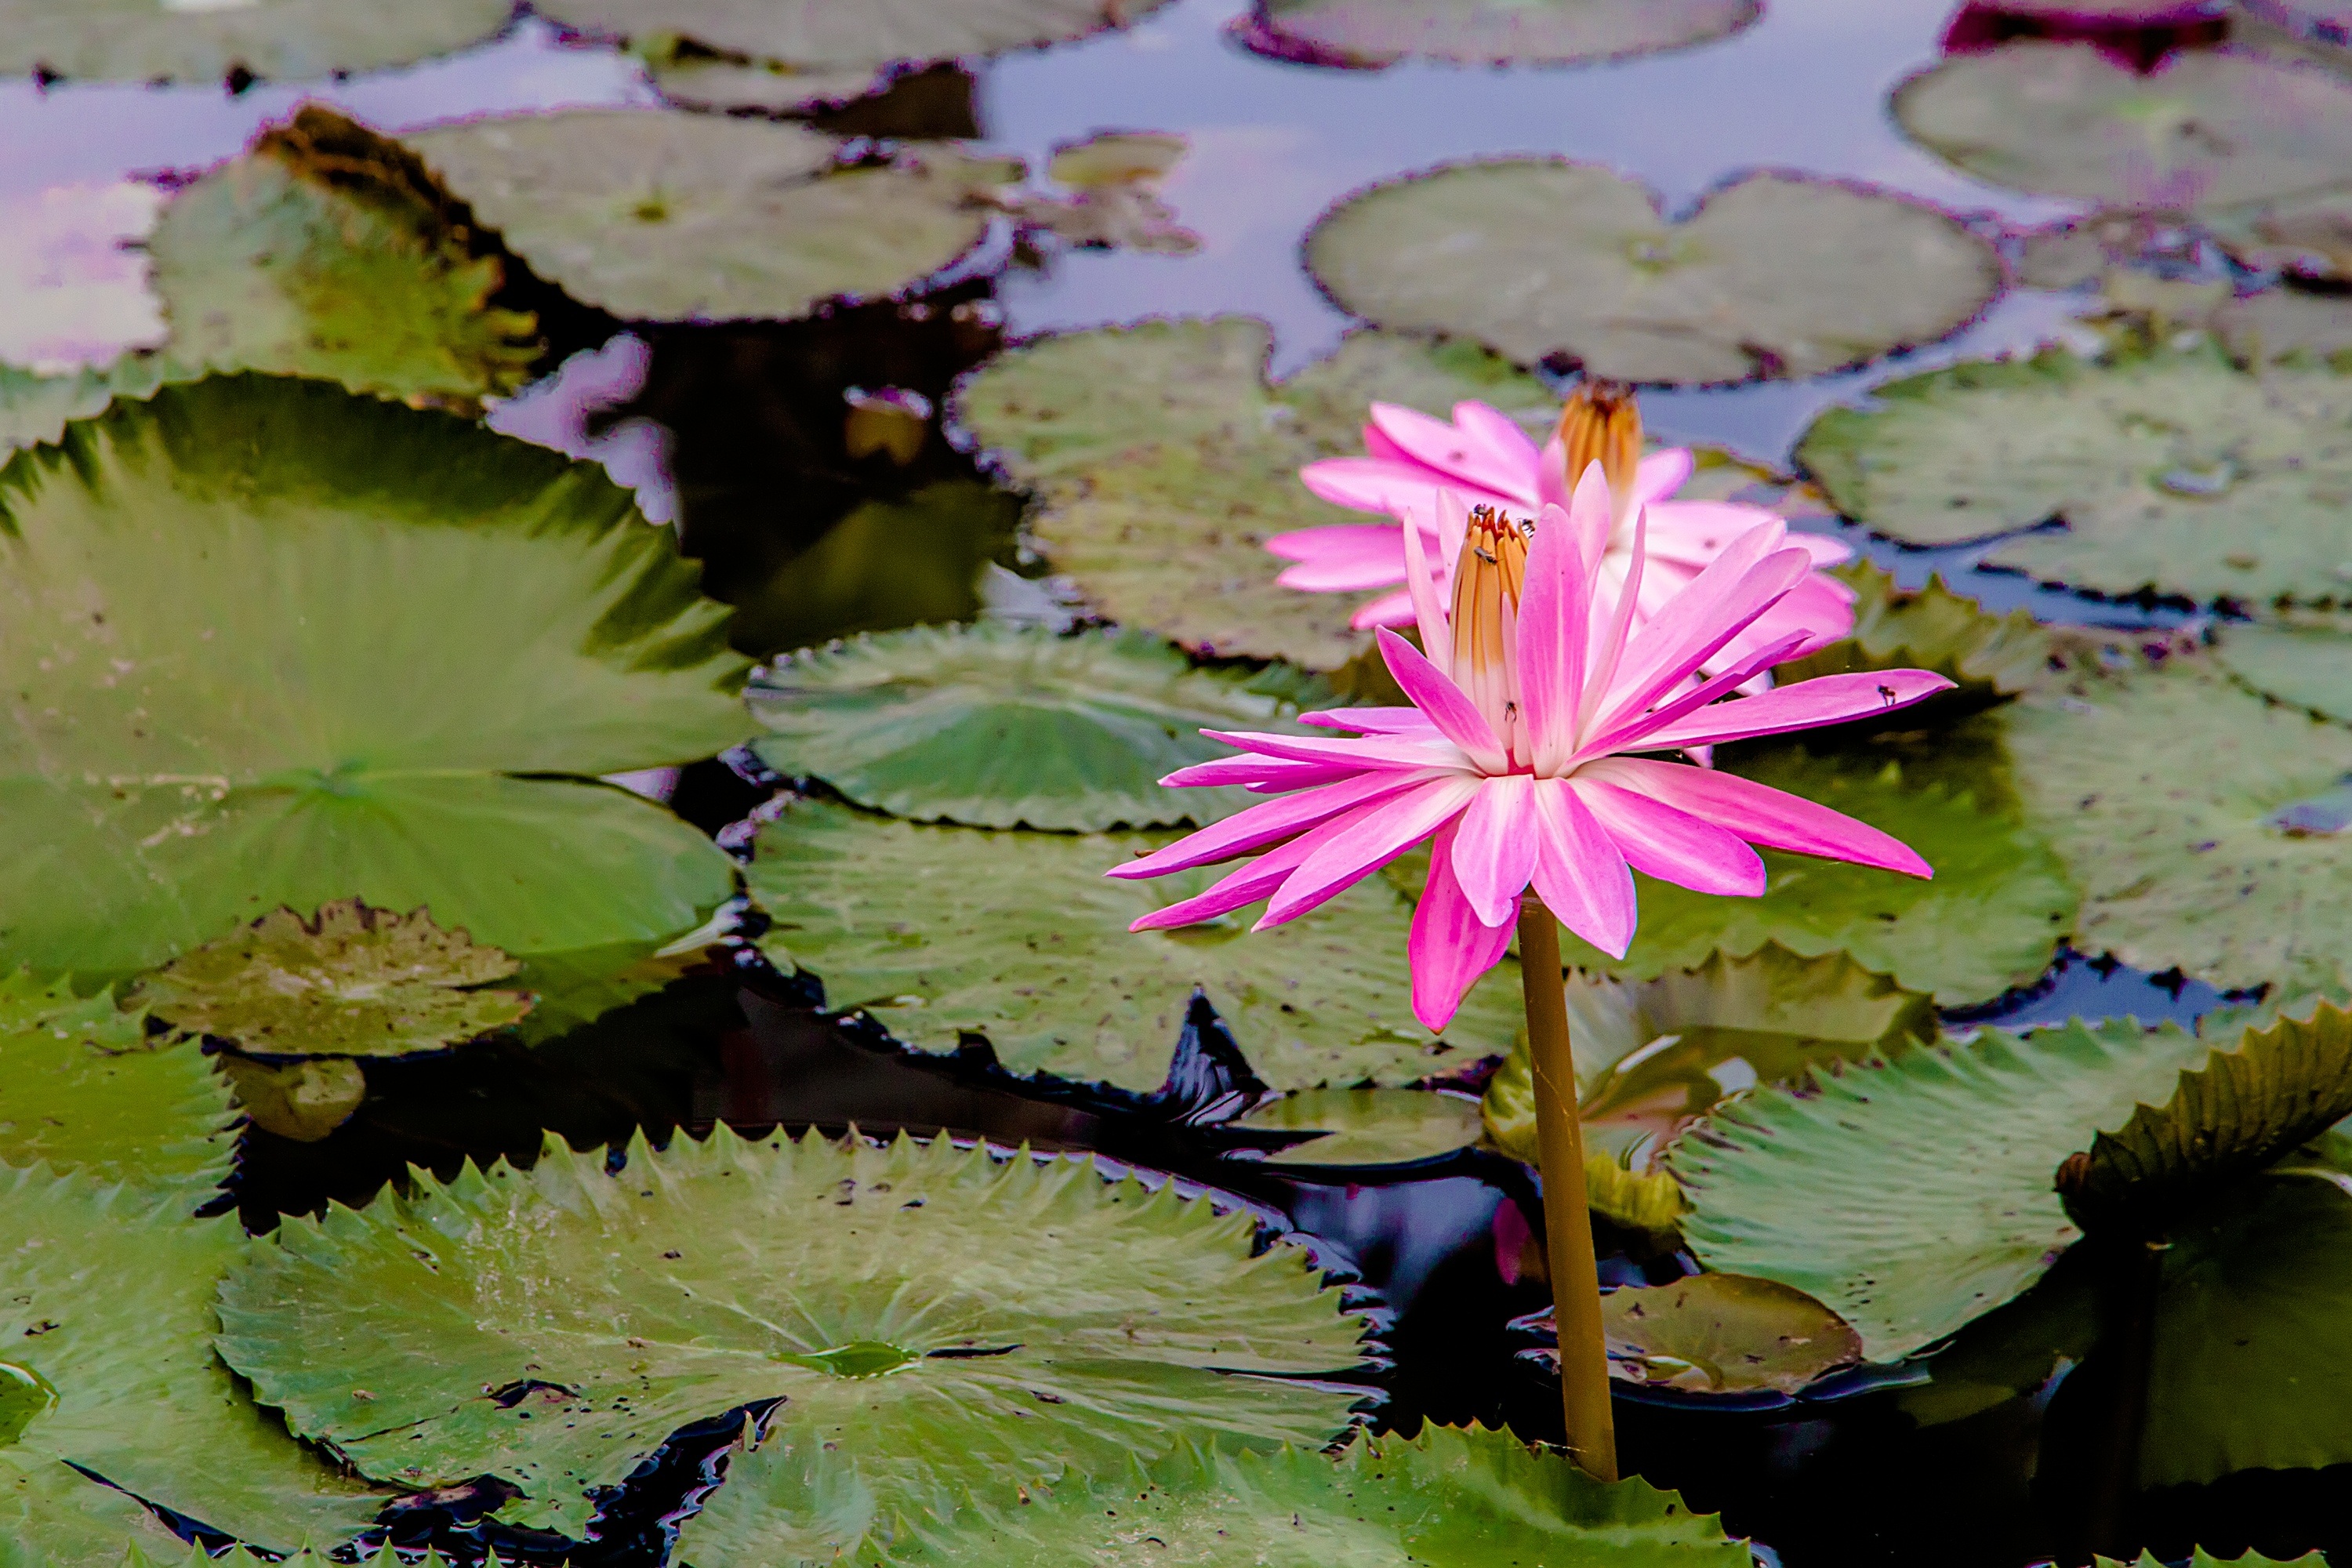
plant, leaf, flower, petal, green, botany, aquatic plant, flora, flowers, lotus, bo, floristry, pink lotus, macro photography, flowering plant, water plants, land plant